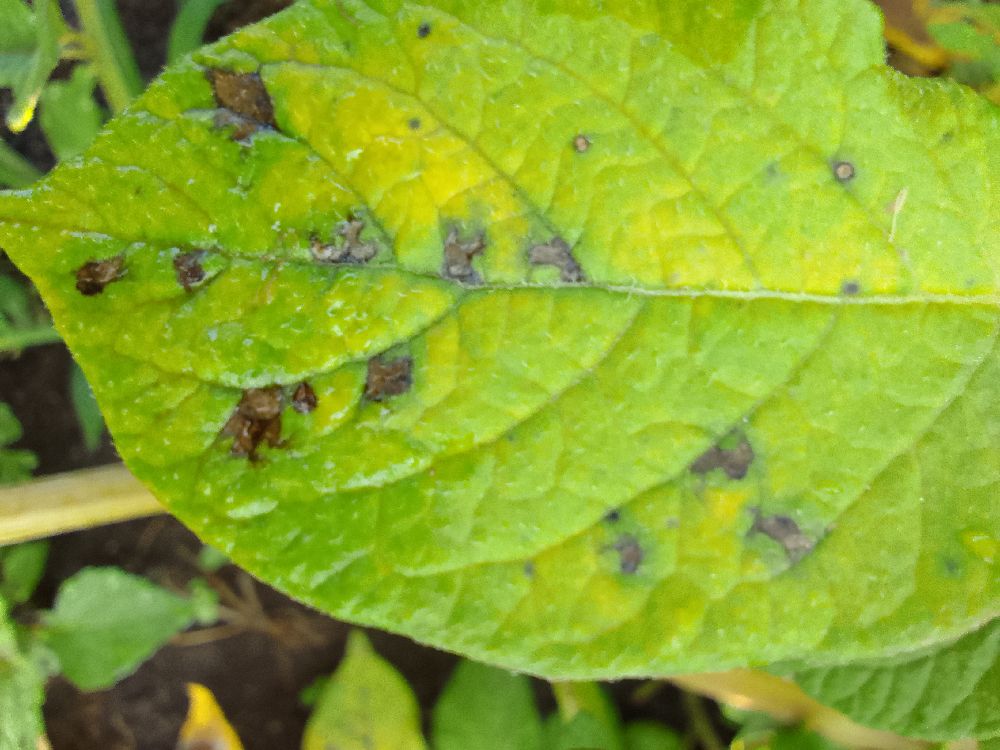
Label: Early blight